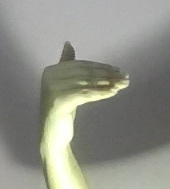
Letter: khaa